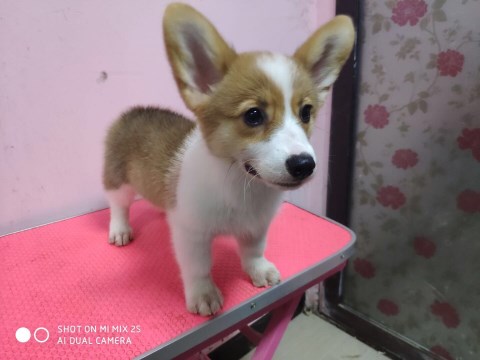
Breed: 2909-n000116-Cardigan